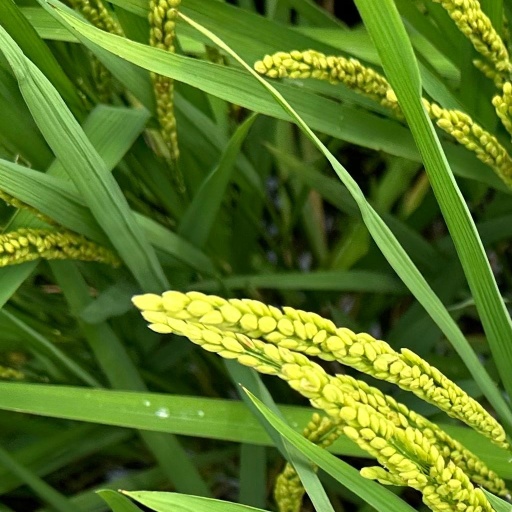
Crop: rice